List of stained glass windows in the Janskerk, Gouda

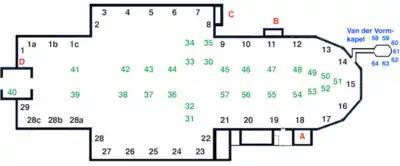
Map of the stained-glass windows by number in the Janskerk in Gouda

The stained-glass windows in the Sint Janskerk can be viewed by visitors after paying a modest entrance fee. The earliest windows date from 1555, three years after a destructive fire laid waste to the earlier church built in the same place. The creation of stained-glass windows was temporarily halted in 1572 following Gouda's decision to side with the Protestant faction in the Eighty Years' War, but the process was resumed a few years later with windows of a different and more worldly character. As a result, the church features stained-glass windows from both Roman Catholic and Protestant donors – a highly unusual combination. The most treasured is the series of windows around the Choir that portray the life of John the Baptist, the city's patron saint, in parallel with that of Jesus Christ.